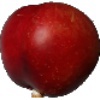
Label: nectarine